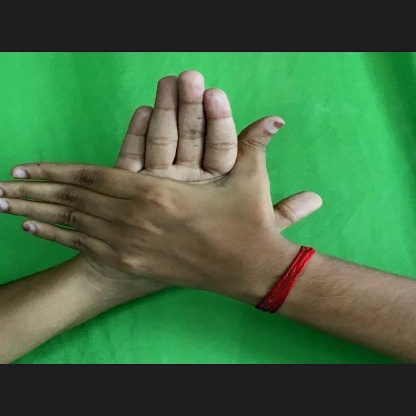
Mudra: Chakra